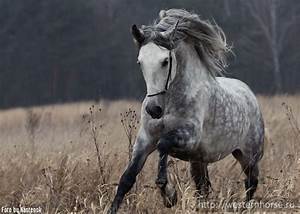
Label: horse